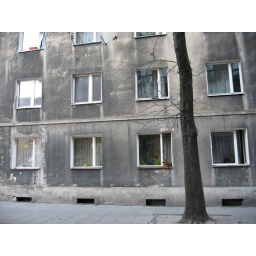
the dogs here love to hang out in windows